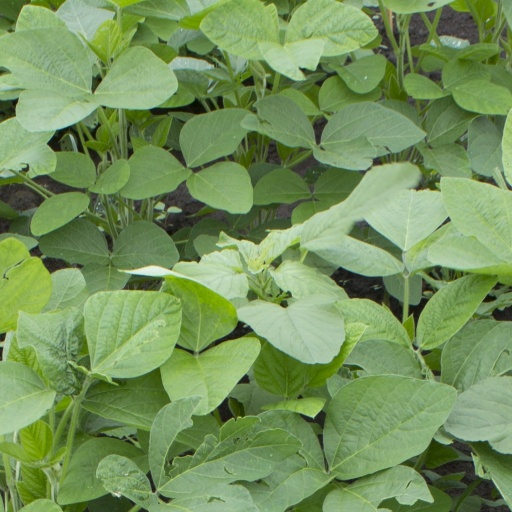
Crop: soybean